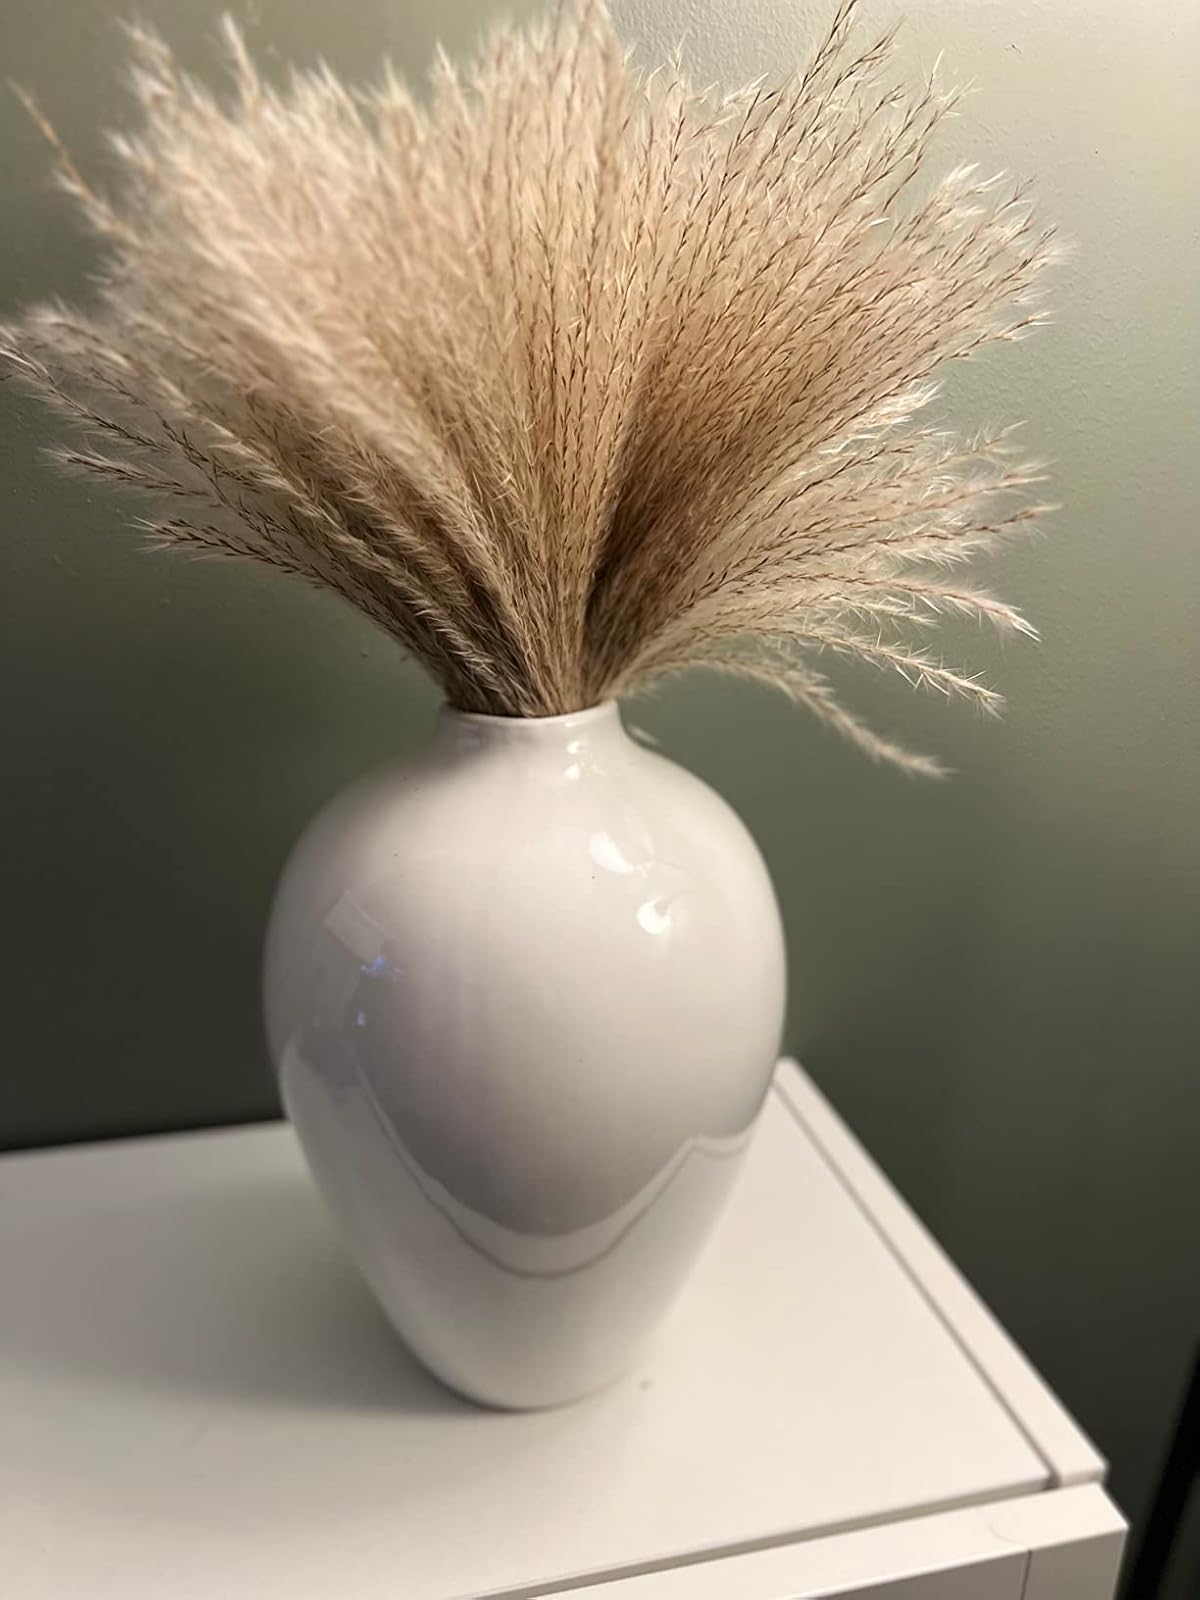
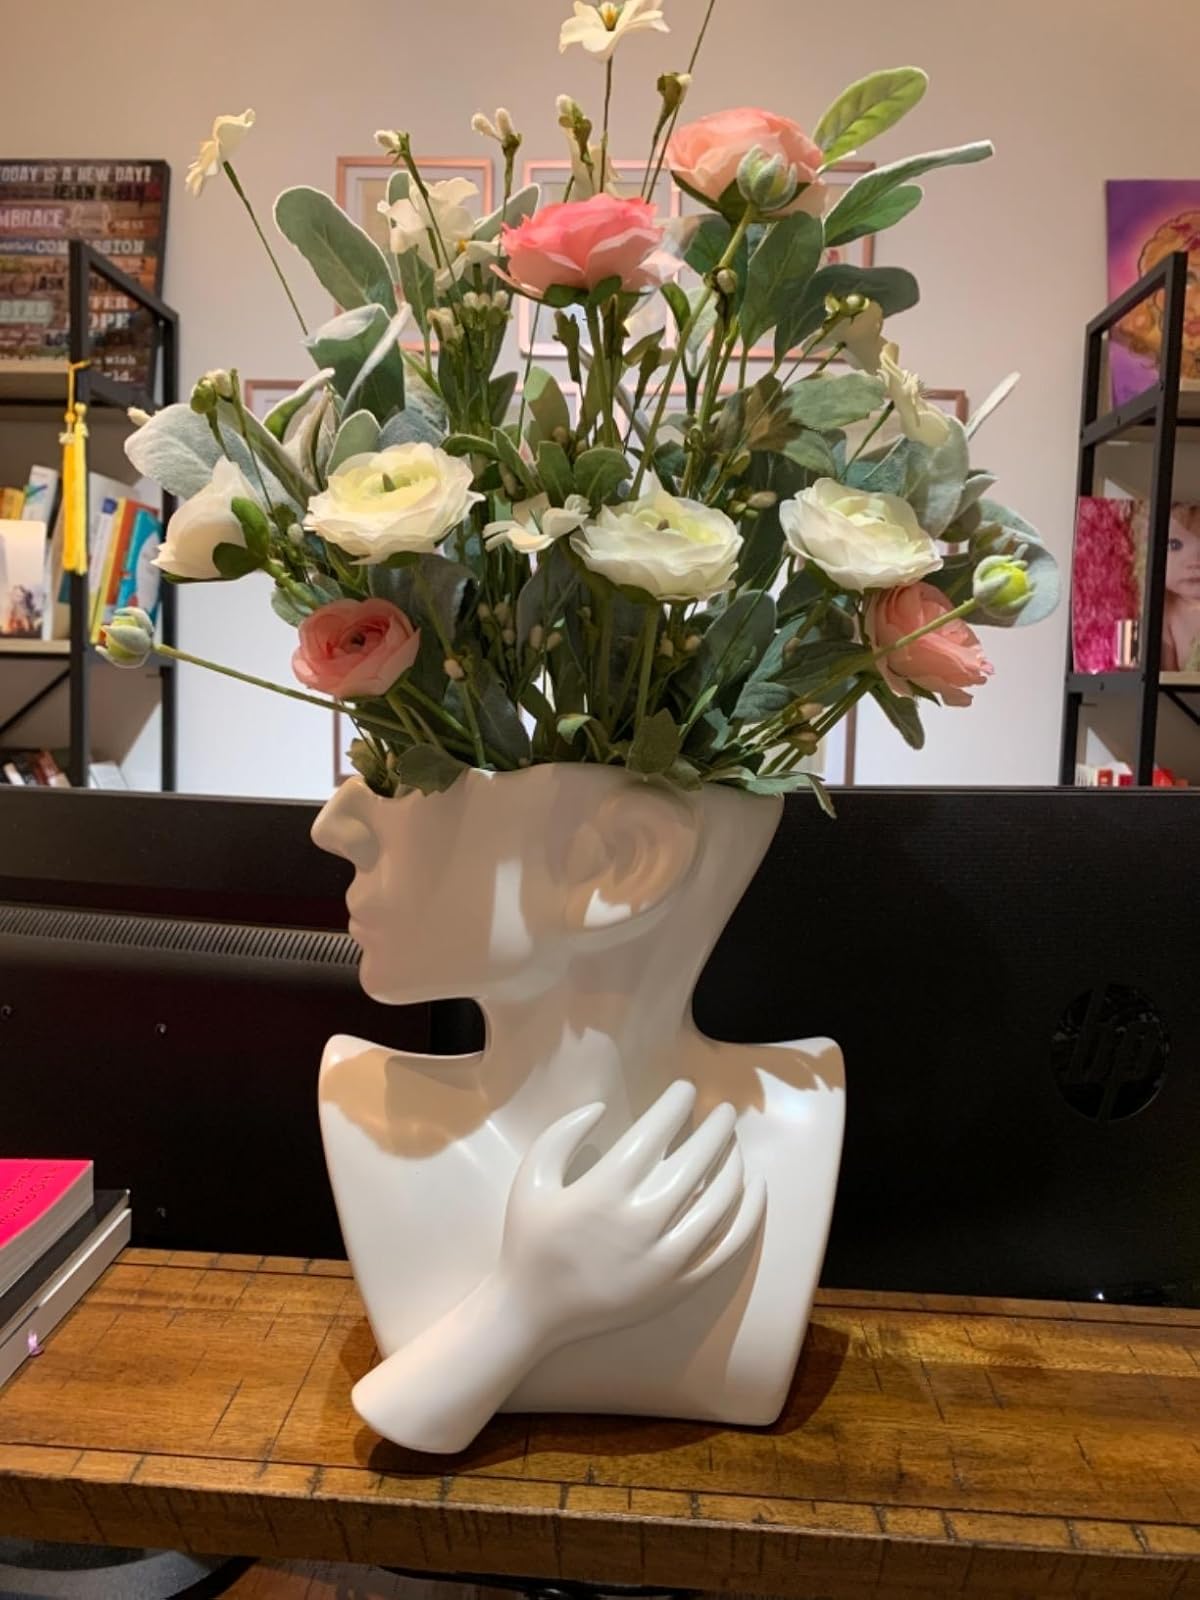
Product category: vase
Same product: no